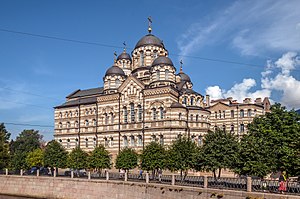
Administrativ inddeling af Sankt Petersborg / Petrogradskij rajon
Ioannovskij klosteret, der ligger på bredden af Karpovkafloden, en biflod til Neva
Den føderale by Sankt Petersborg i Rusland er administrativt inddelt i 18 rajoner, der igen er opdelt i 111 bydele: 81 bymæssige okruger, 9 byer og 21 landsbybebyggelser.